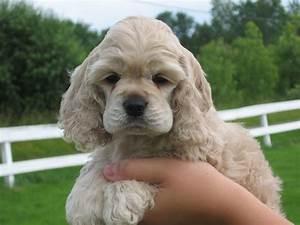
dog